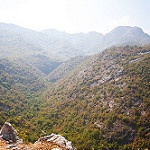
Label: mountain